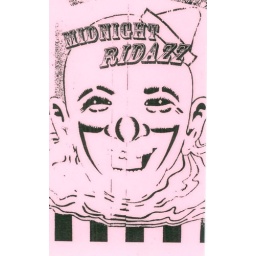
i met a really cute boy on this ride. in a 7-11 parking lot.